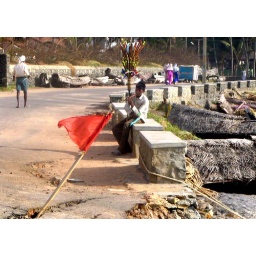
A little boy selling wooden flutes toots out a tune near a stretch of Kovalam beach.